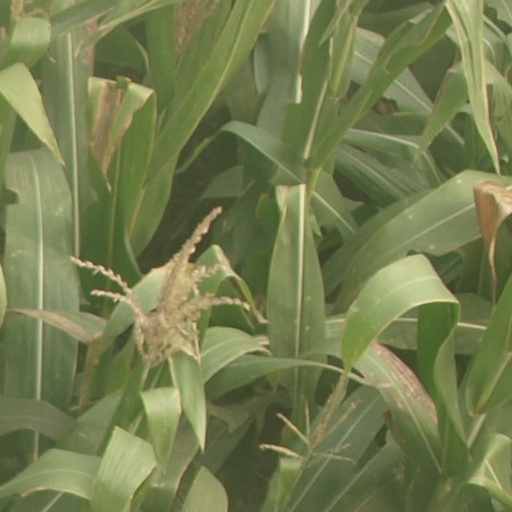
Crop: maize; corn